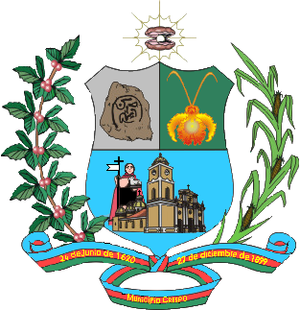
Crespo est l'une des 9 municipalités de l'État de Lara au Venezuela. Son chef-lieu est Duaca. En 2011, la population s'élève à 49 958 habitants.